Ober-Flörsheim

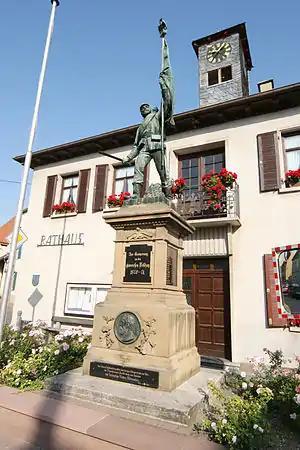
The memorial to those from Ober-Flörsheim who fought in the Franco-Prussian War. It was a gift to the municipality in 1901 from an Ober-Flörsheimer who had emigrated to the USA. It stands before the town hall.

The council is made up of 16 council members, who were elected at the municipal election held on 7 June 2009, and the honorary mayor as chairman.